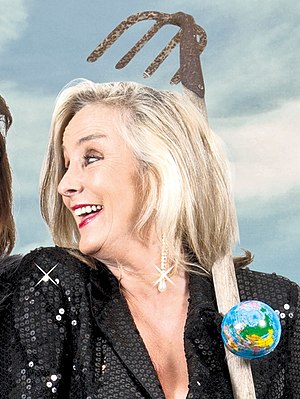
Susanne Breuning
Susanne Breuning er en dansk skuespiller, sanger og danser.